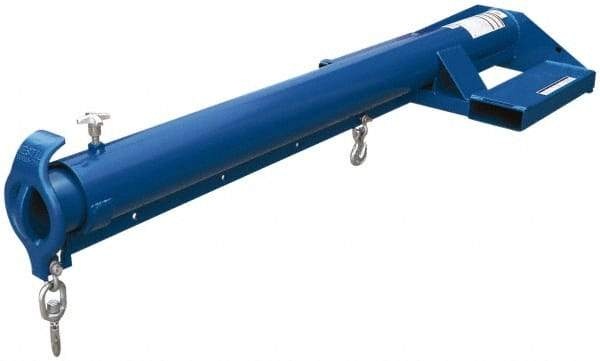
Vestil - 6,000 Lb Capacity Telescopic Boom - 7-1/4" Wide x 2-1/4" High
Item #: 30115935 Brand: Vestil Model #: LM-EBT-6-24 Exact Tooling IR#: 04 Product Specifications Type Telescopic Boom Load Capacity (Lb.) 6000 Fork Width (Inch) 7-1/4
Brand: Vestil
Category: Business & Industrial > Material Handling > Lifts & Hoists > Personnel Lifts > Boom Lifts